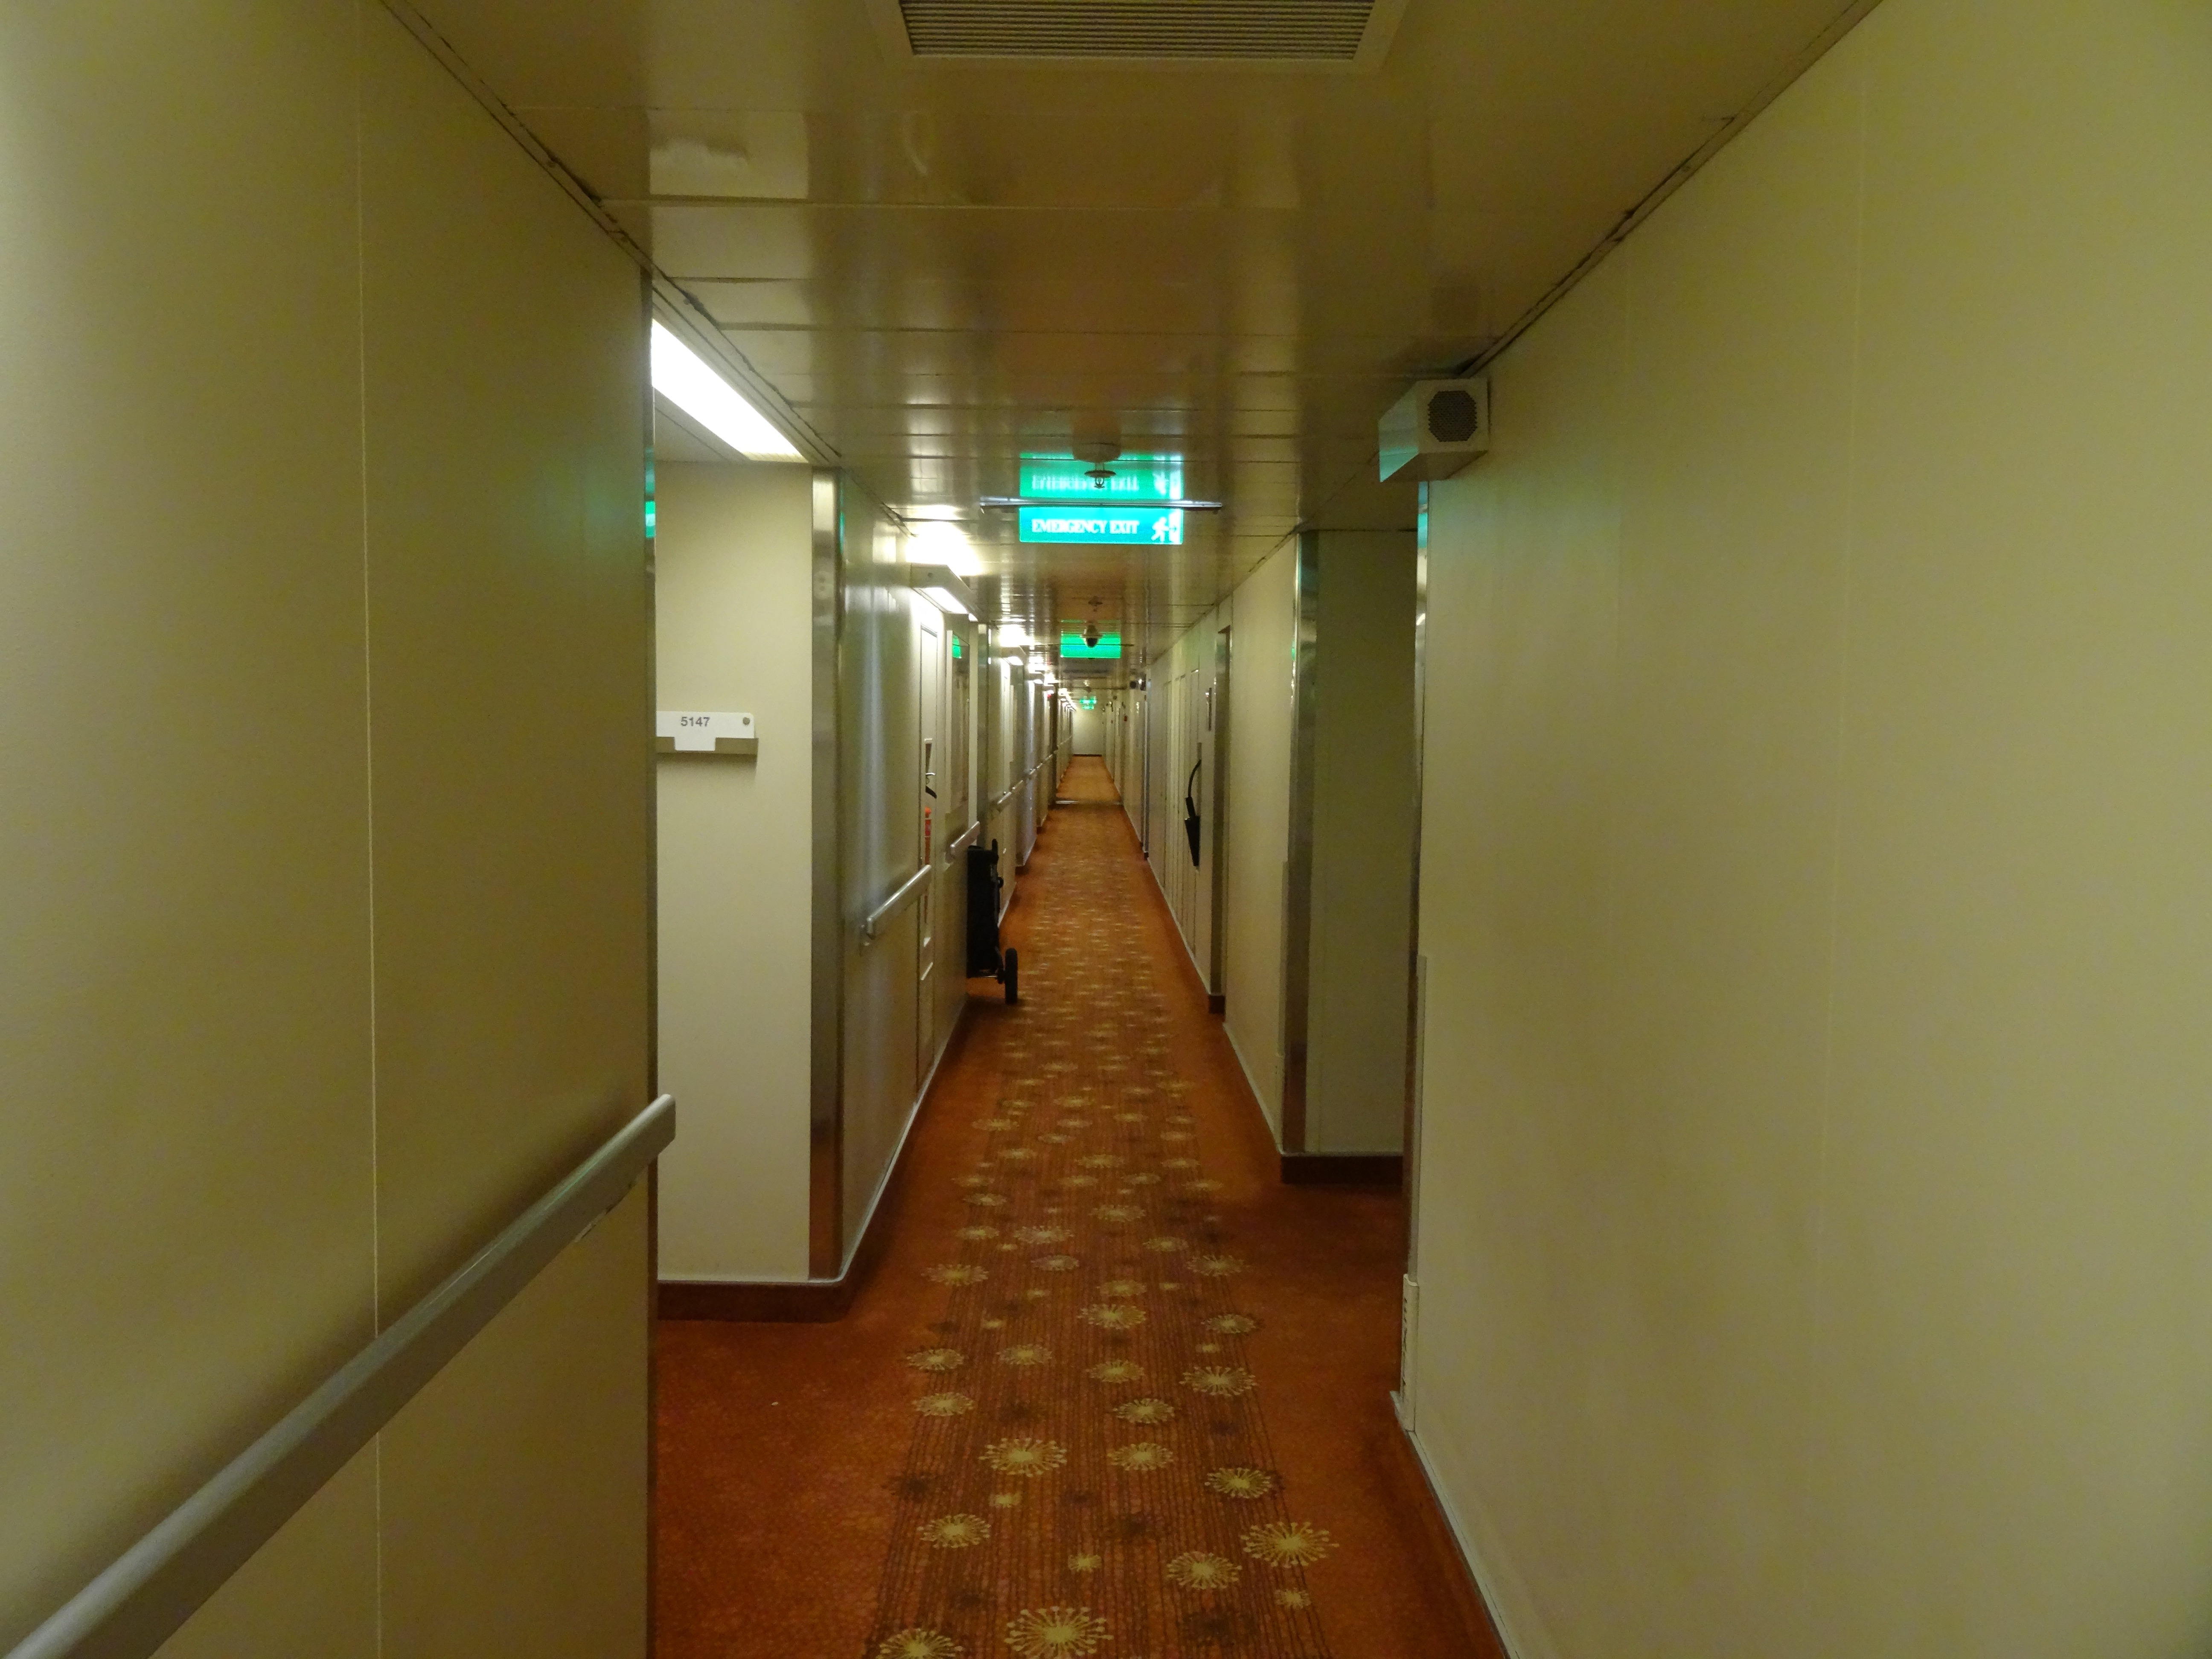
interior, perspective, building, narrow, subway, hall, indoor, property, room, modern, public transport, interior design, long, hotel, walls, hallway, corridor, carpeted